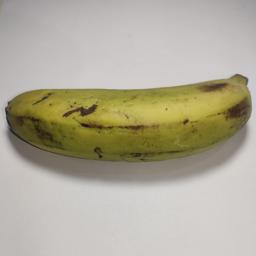
Banana variety: Sagor Kola